Pavilion Bukit Jalil

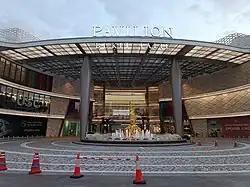
Main entrance of the mall

Pavilion Bukit Jalil, also known as Pavilion BJ or colloquially known as Pavilion 2, is a shopping mall in the affluent suburb of Bukit Jalil located to the south of Kuala Lumpur, Malaysia.